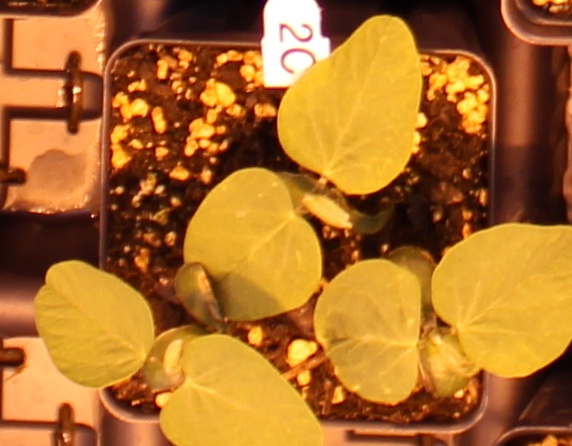
Label: Soybean